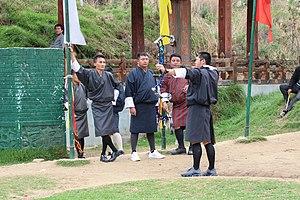
Terrain de tir à l'arc Changlimithang, Thimphu, Bhoutan
Thimphou est la capitale du Bhoutan, située dans une haute vallée dans l'Ouest du pays. La ville, avec ses 79 185 habitants, accueille la plus importante concentration de population du pays. Elle est située dans le district de Thimphou.
Le Bhoutan, en forme longue le royaume du Bhoutan, est un pays d’Asie du Sud sans accès à la mer. Il est situé dans l’Est de la chaîne de l’Himalaya, enclavé entre l’Inde au sud, à l’est et à l’ouest-sud-ouest, avec laquelle il partage 605 km de frontières terrestres, et la Chine au nord et à l'ouest-nord-ouest avec 470 km de frontières. Plus à l'ouest, il est séparé du Népal par l'État indien du Sikkim, et plus au sud il est séparé du Bangladesh par les États indiens d'Assam et du Bengale-Occidental. Sa capitale et plus grande ville est Thimphou.